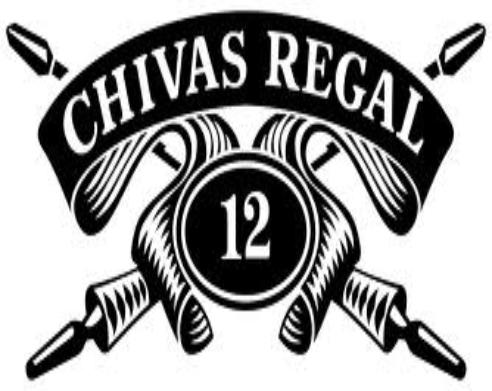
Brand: CHIVAS REGAL
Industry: Food